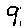
Label: 9